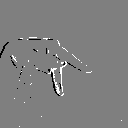
ASL letter: p